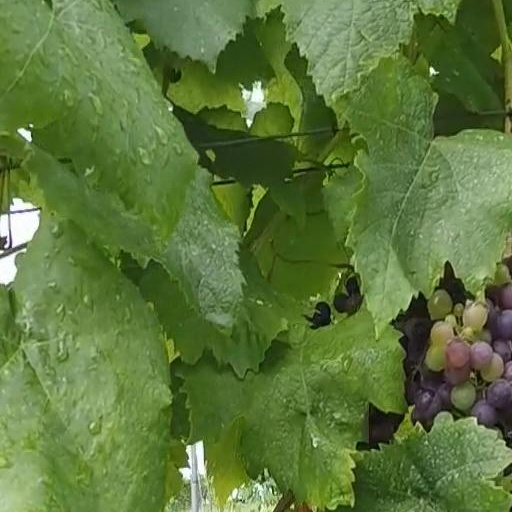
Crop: grape